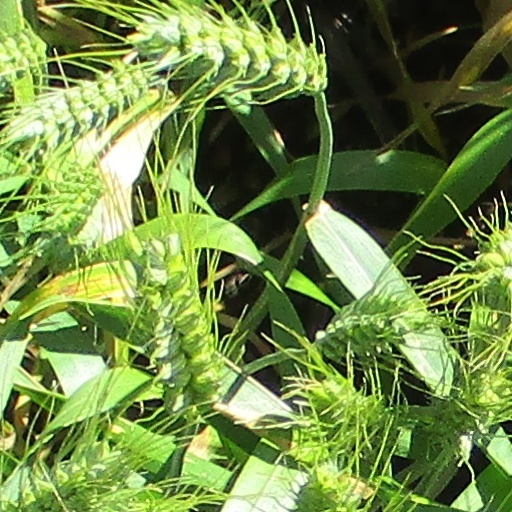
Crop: wheat